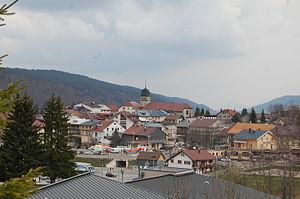
villages des rousses
La 7ᵉ étape du Tour de France 2010 s'est déroulée le samedi 10 juillet 2010 entre Tournus et la Station des Rousses sur 165,5 km. Elle a été remportée par le Français Sylvain Chavanel, qui s'impose en solitaire et reprend le maillot jaune, qu'il avait déjà porté après sa victoire lors de la 2ᵉ étape.
Les Rousses est une commune française située dans le département du Jura en région Bourgogne-Franche-Comté. Elle fait partie de la région culturelle et historique de Franche-Comté.